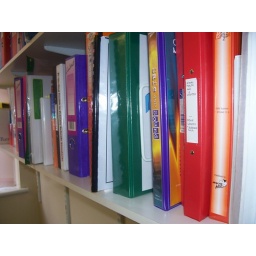
My shelf in the office. Filled with files and books I NEVER look at!!